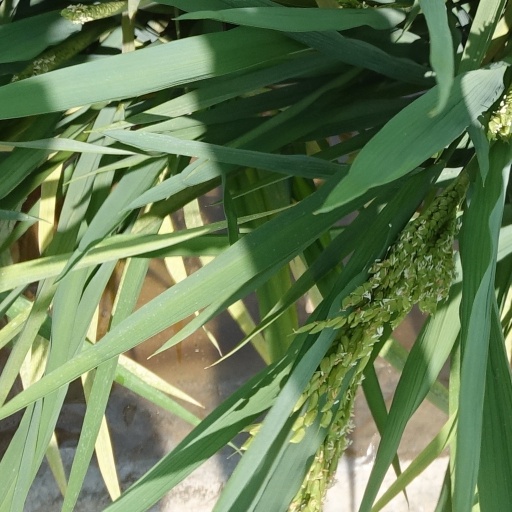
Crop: rice